Lost Killers

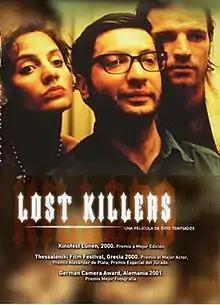
Film poster

Lost Killers is a 2000 German crime black comedy film directed by Dito Tsintsadze. It was screened in the Un Certain Regard section at the 2000 Cannes Film Festival. At the 10th Cottbus Film Festival the film won the top prize and at the 2000 Thessaloniki International Film Festival, Mišel Matičević won the award for Best Actor.